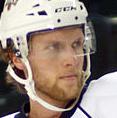
Age: 26